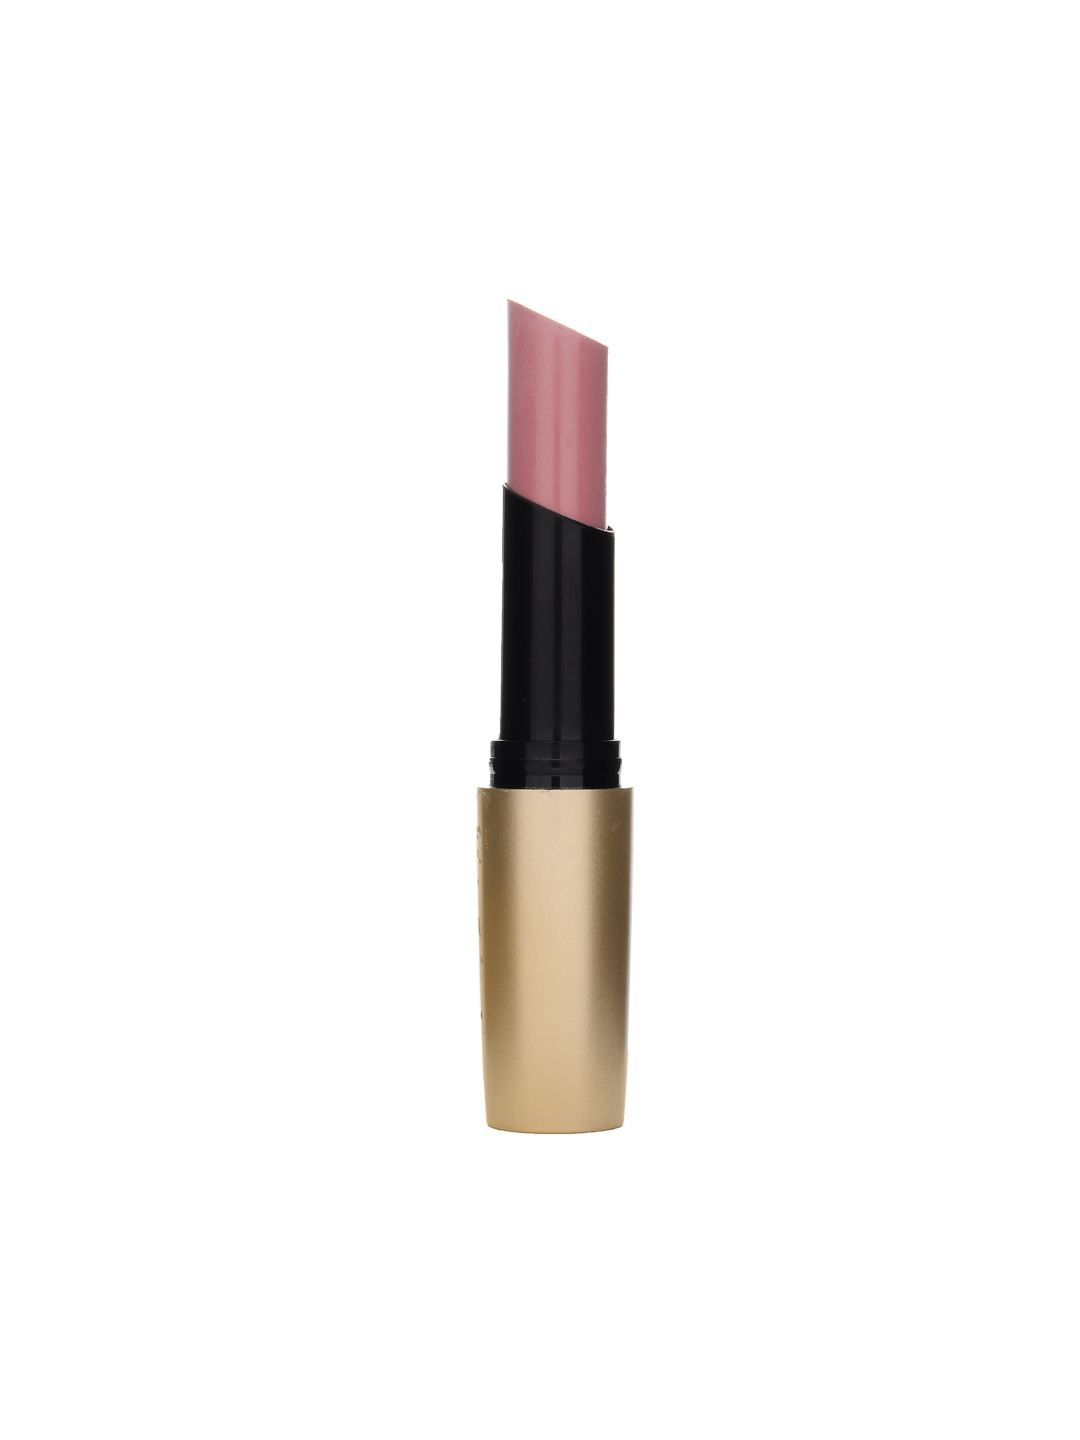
Deborah Pink 24 Power 07 Lipstick
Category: Personal Care / Lips / Lipstick
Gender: Women
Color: Pink
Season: Spring 2017
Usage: Casual